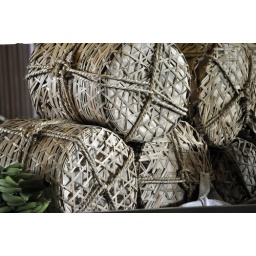
Baskets for shipping bananas in banana museum in Kaohsiung port in Taiwan.